Kent Finell

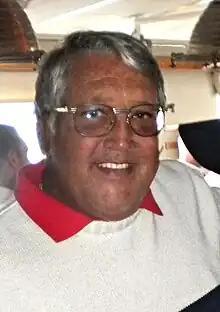
Kent Finell

Kent Finell (12 July 1944 – 27 August 2013) was a Swedish radio presenter and producer. He is best known for hosting the Sveriges Radio programme Svensktoppen between 1973 until 1975, from 1979 until 1980, and again from 1987 until 2002.